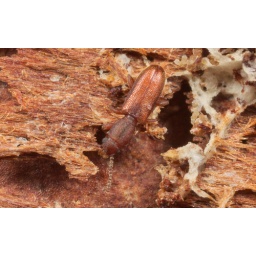
My first flat bark beetle.Found under bark of a fallen pine tree in heathland.2~3mm (~3:1)